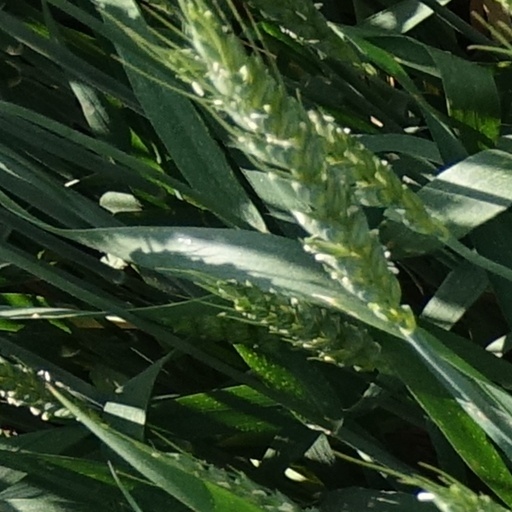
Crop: wheat